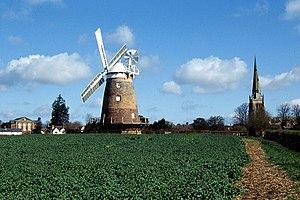
Jane Marian Joseph est une compositrice et professeur de musique anglaise. Élève de Gustav Holst, elle fut associée à lui tout au long de sa carrière musicale, en particulier dans l'organisation et la gestion des festivals de musique auxquels Holst était associé de près. Nombre des œuvres de Jane furent composés pour être joués dans ces festivals et lors d'occasions similaires. Sa mort précoce, qui empêcha la pleine réalisation de son talent, fut considéré par ses contemporains comme une perte considérable pour la musique anglaise.
Cette liste des musées du Essex, Angleterre contient des musées qui sont définis dans ce contexte comme des institutions qui recueillent et soignent des objets d'intérêt culturel, artistique, scientifique ou historique. leurs collections ou expositions connexes disponibles pour la consultation publique. Sont également inclus les galeries d'art à but non lucratif et les galeries d'art universitaires. Les musées virtuels ne sont pas inclus.